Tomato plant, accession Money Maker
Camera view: vertical (180 deg); turntable rotation: 300 degrees
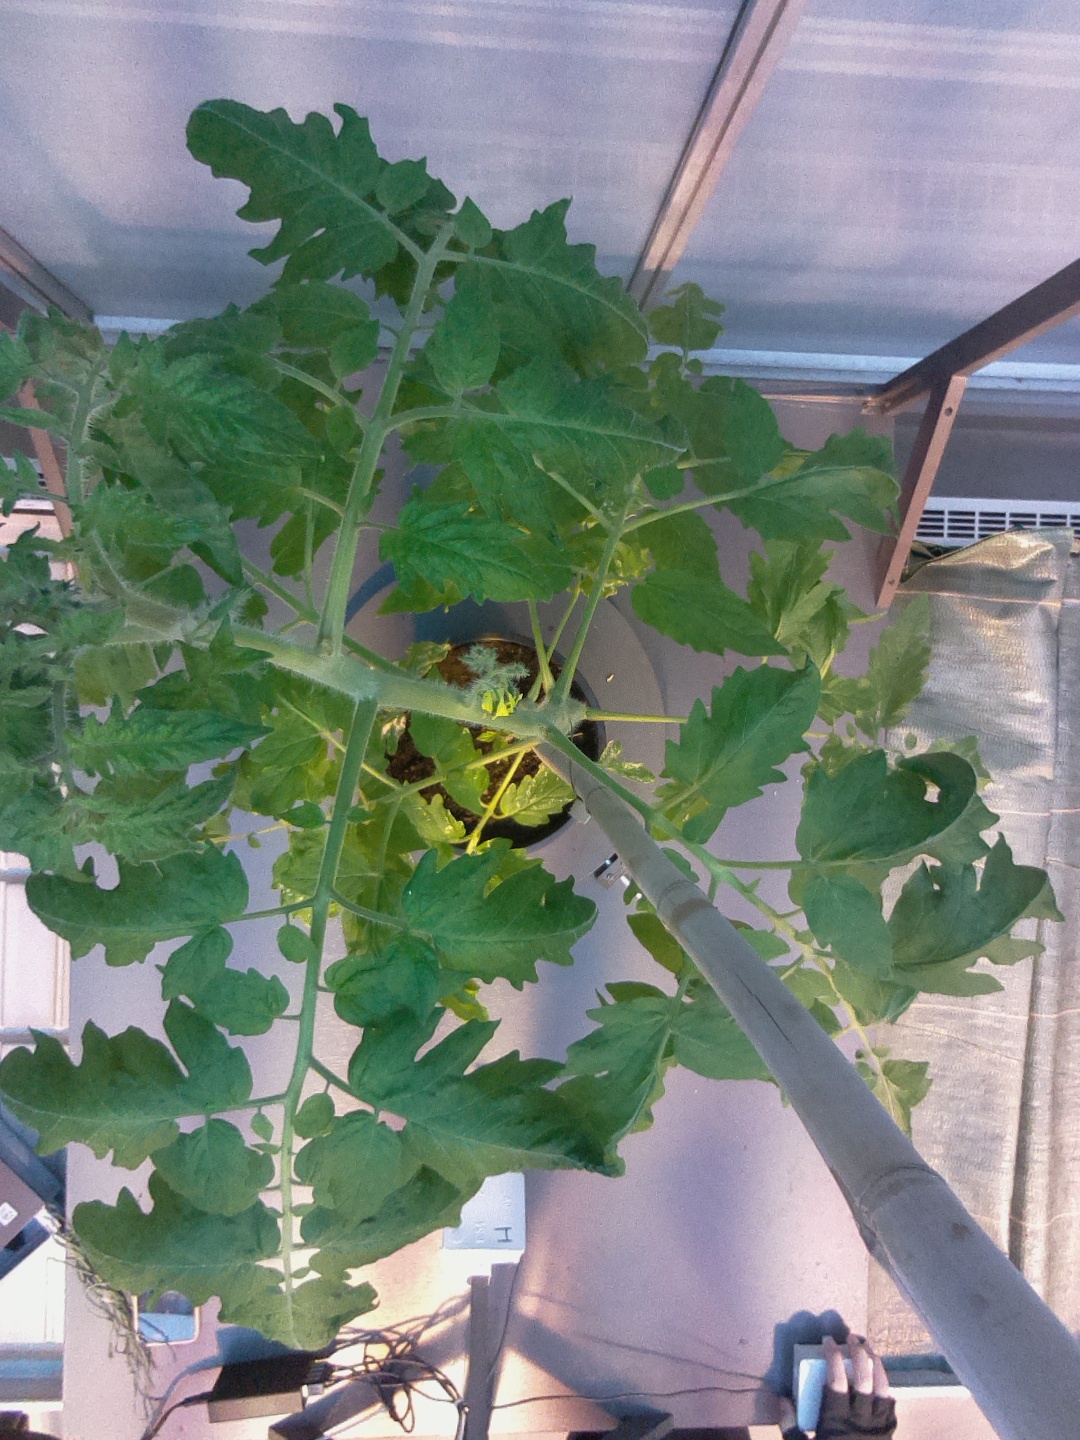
BBCH growth stage 60: First flowers open